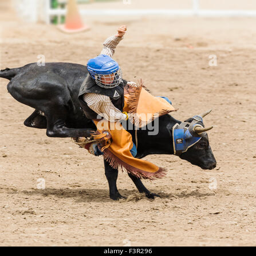
young cowboy falling from a small steer in the competition